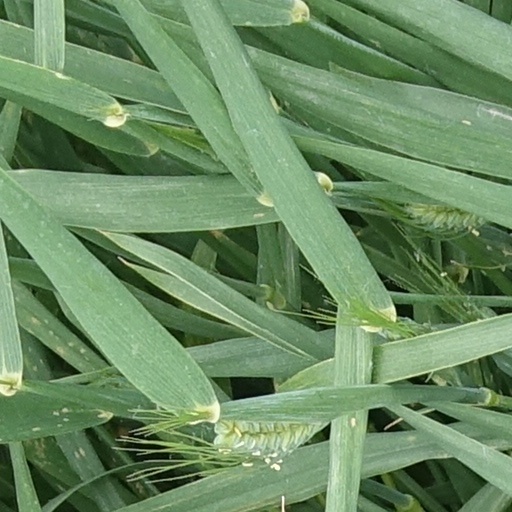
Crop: wheat